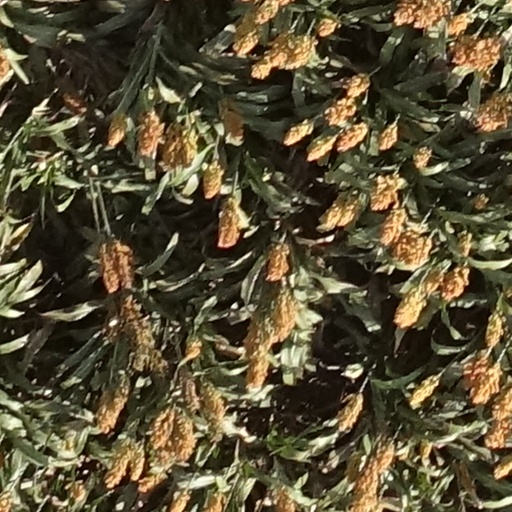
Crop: sorghum